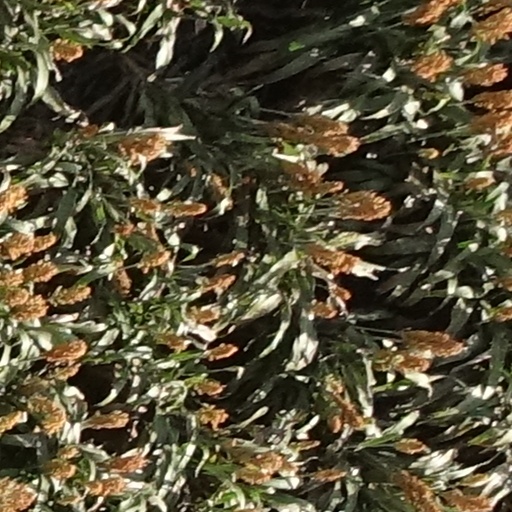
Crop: sorghum